Port of San Francisco

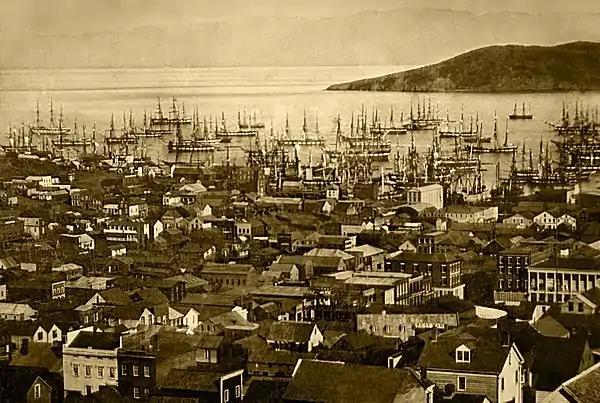
San Francisco Harbor in 1851

The first landing place on the north-eastern tip of the San Francisco peninsula was a rocky promontory below Telegraph Hill later known as Clarke's Point that jutted into the San Francisco Bay at the line of what is now Broadway and Battery Streets. Yerba Buena Cove swept inland from the subsequently named Clarke's Point to as far as Montgomery Street to the west, and further south and east to Rincon Point at the south of Market area at the foot of Folsom and Spear streets.